Insect morphology

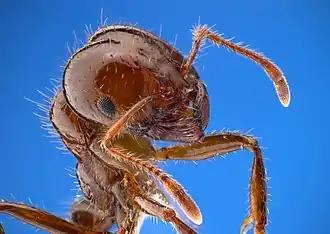
Closeup of a fire ant, showing fine sensory hairs on antennae

Antennae, sometimes called "feelers", are flexible appendages located on the insect's head which are used for sensing the environment. Insects "can" feel with their antennae because of the fine hairs (setae) that cover them. However, touch is not the only thing that antennae can detect; numerous tiny sensory structures on the antennae allow insects to sense smells, temperature, humidity, pressure, and even potentially sense themselves in space. Some insects, including bees and some groups of flies, can also detect sound with their antennae.